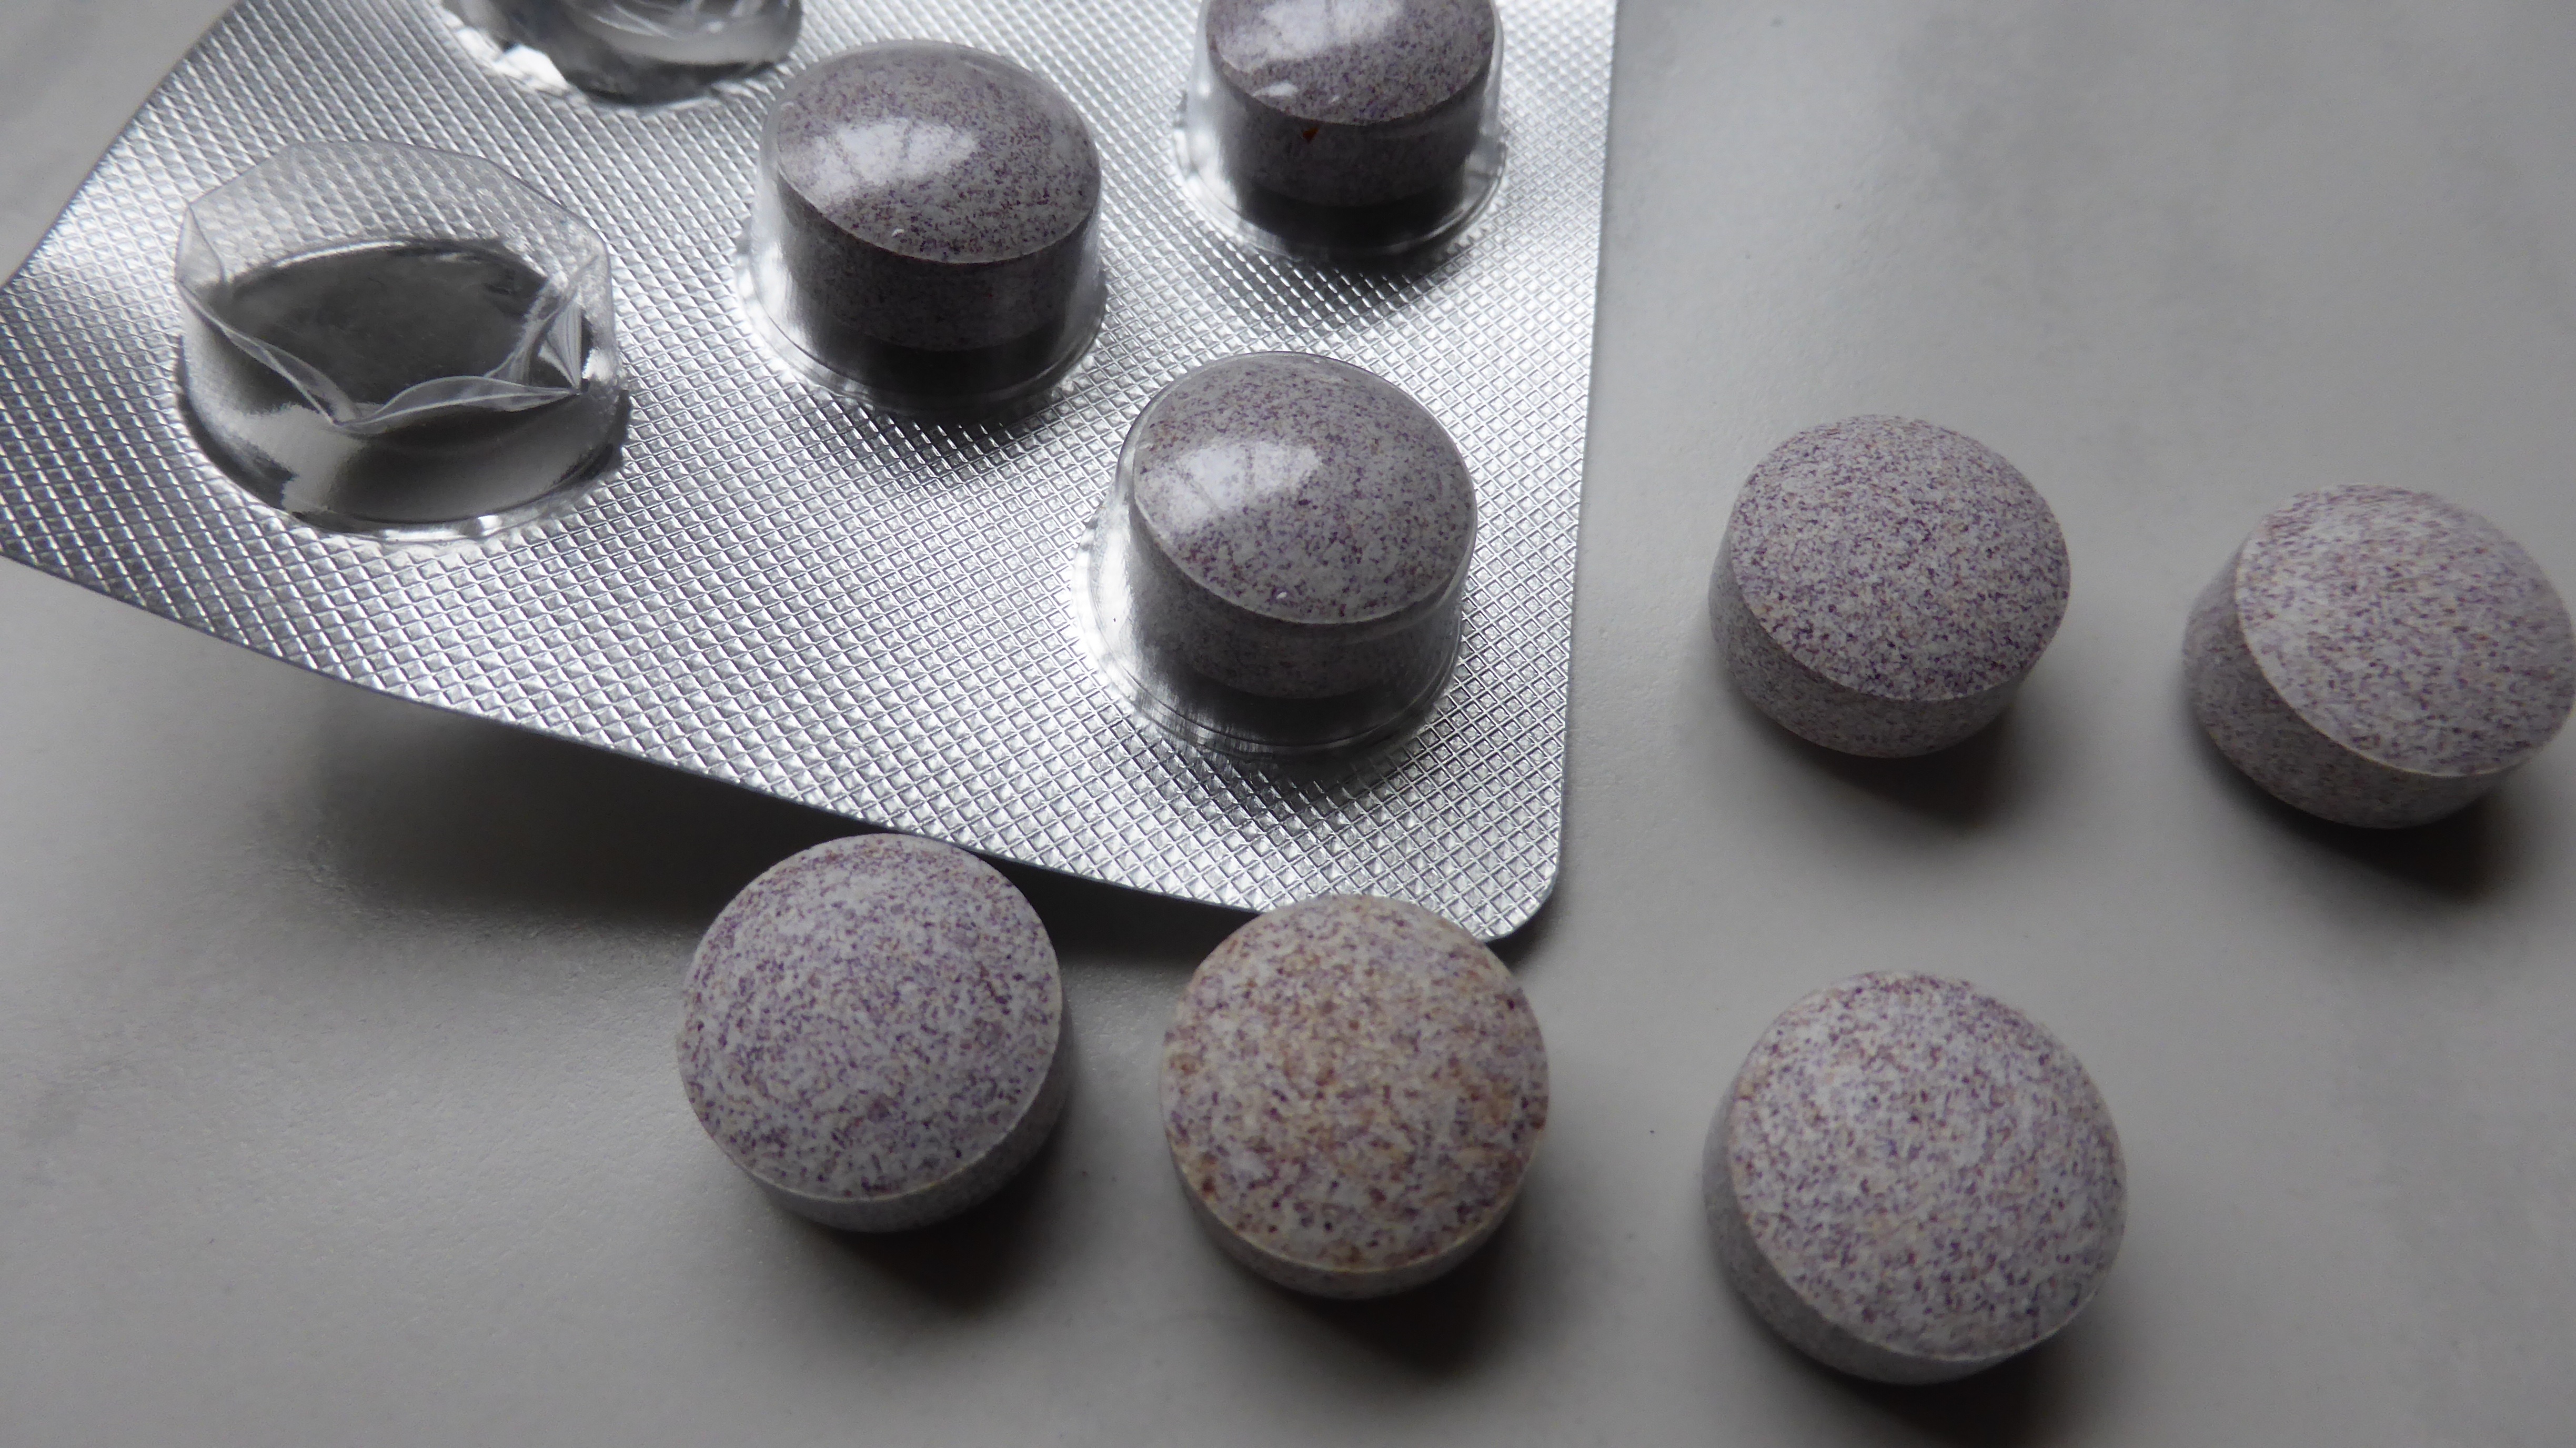
medicine, material, heal, eye, pharmacy, organ, pills, bless you, tablets, medical, disease, health check, view packaging